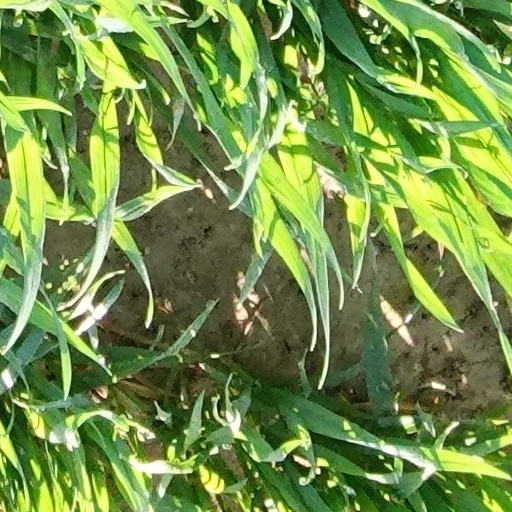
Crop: wheat